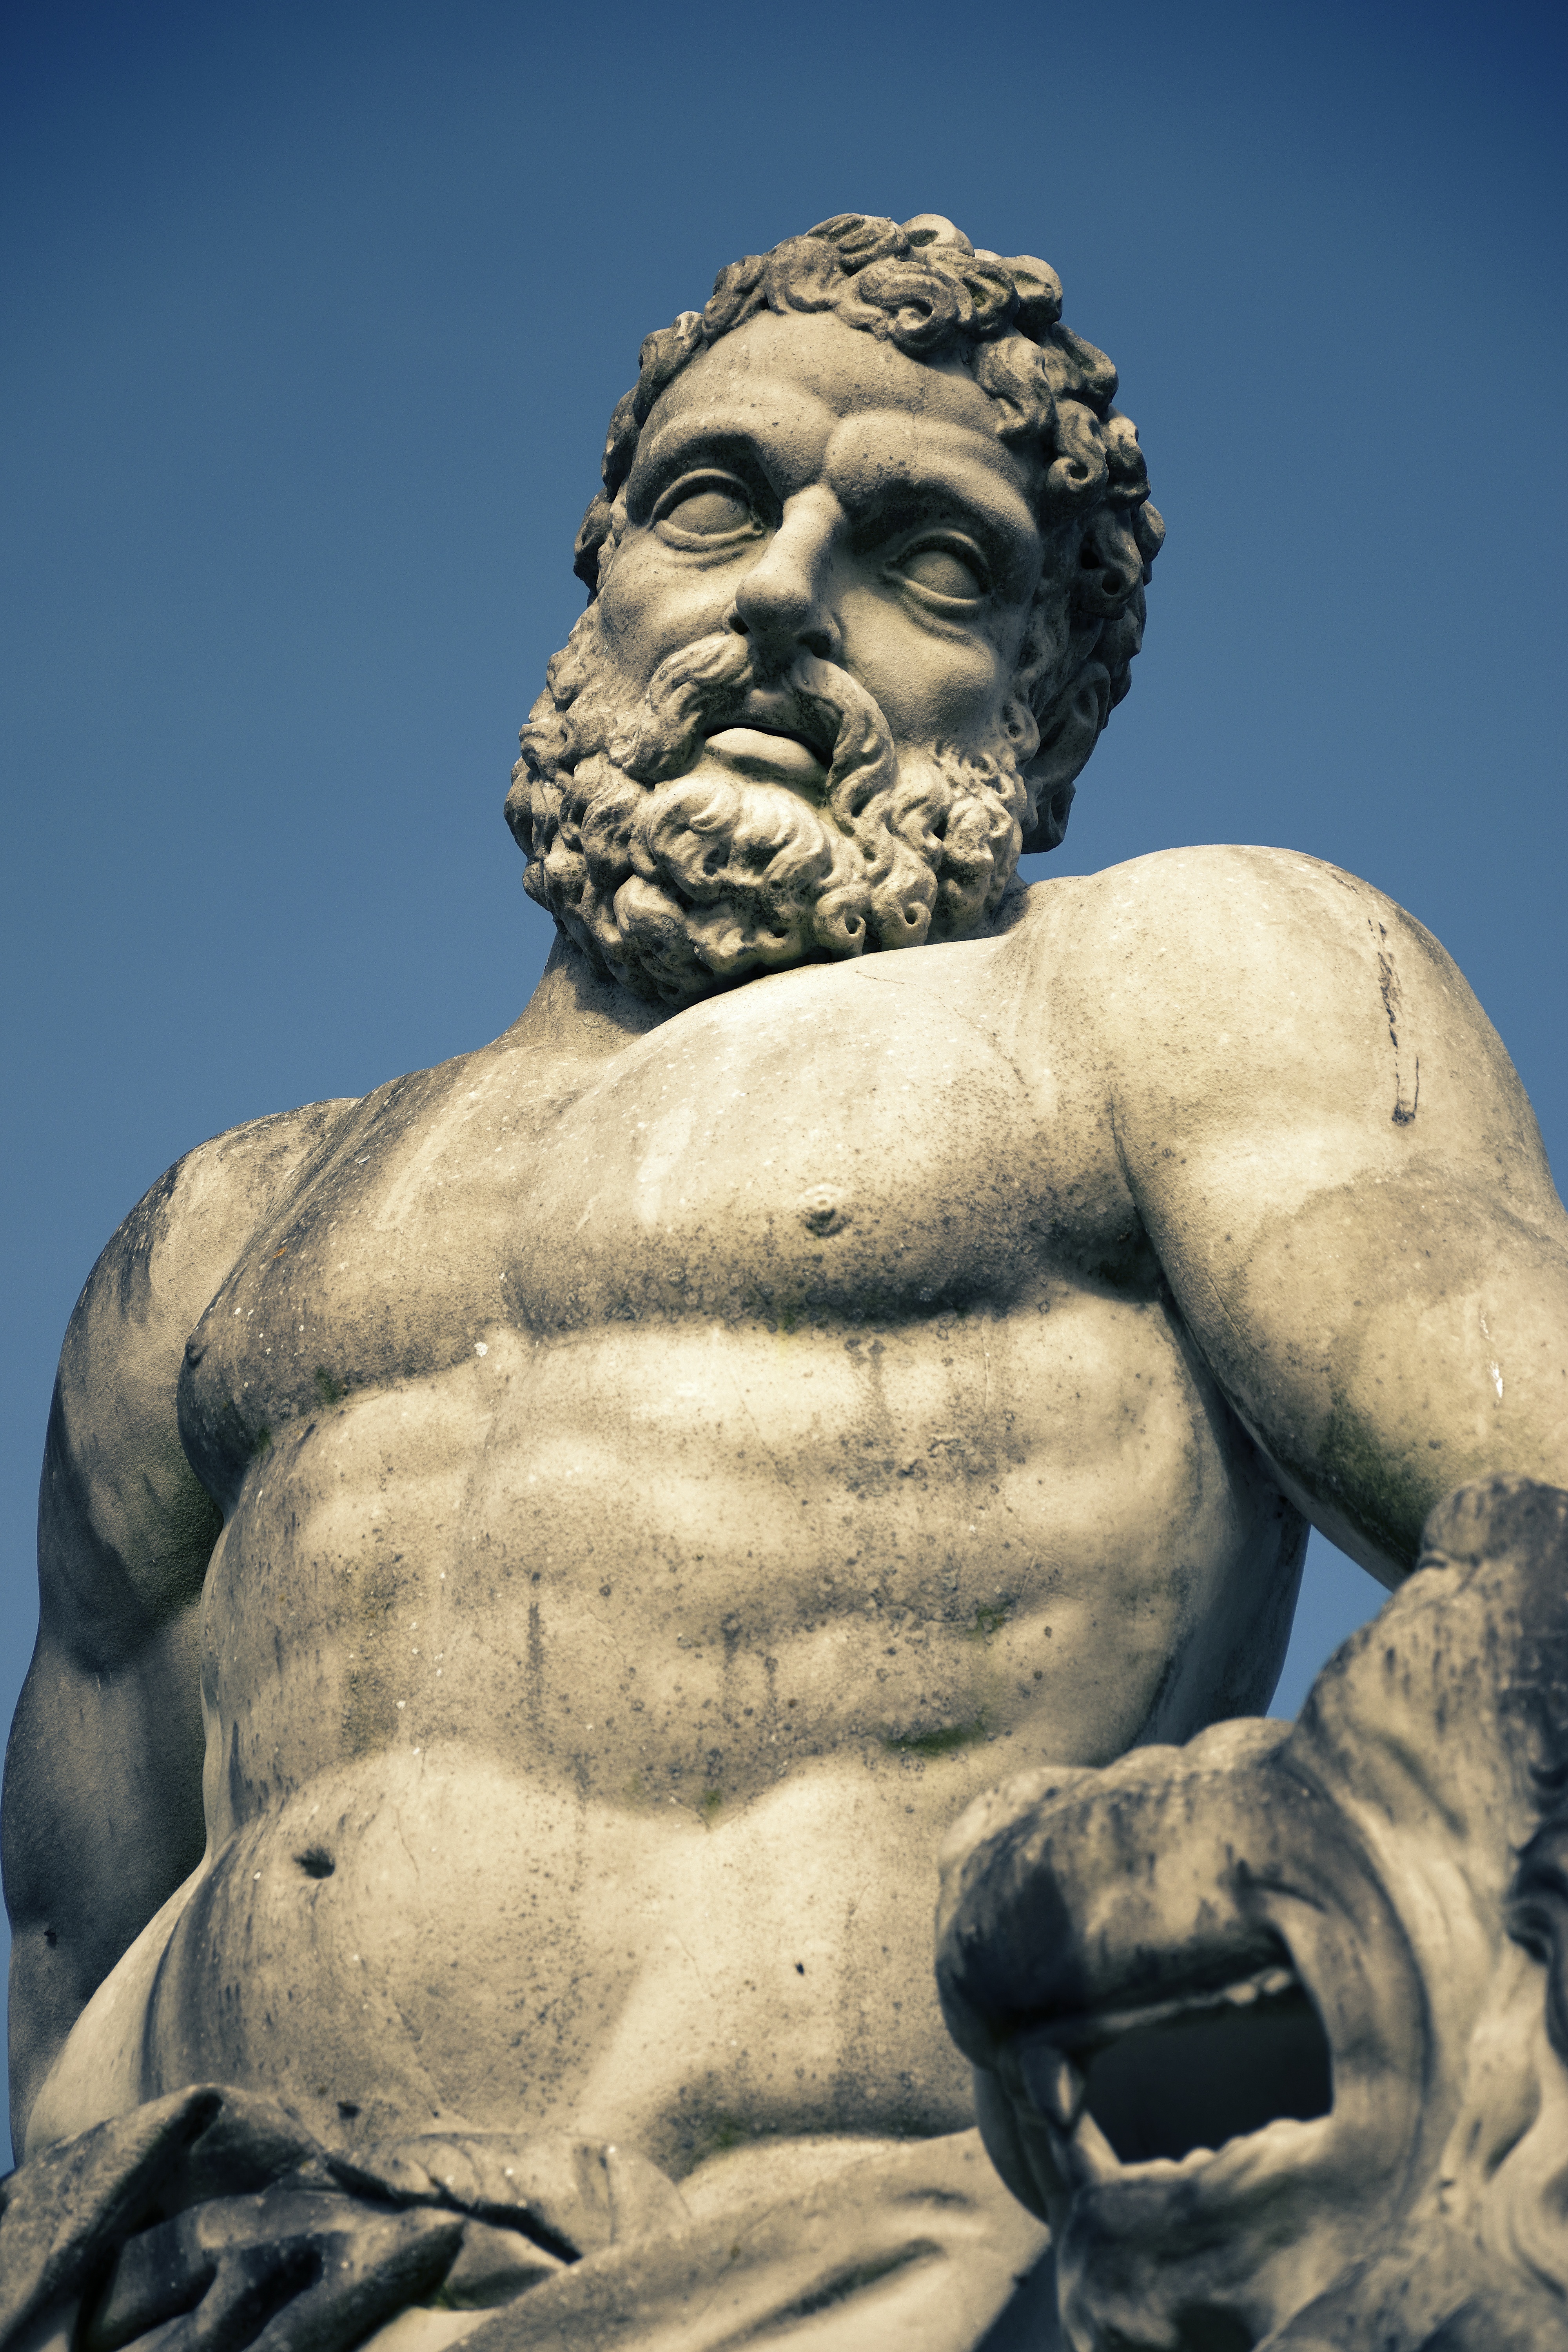
monument, statue, sculpture, art, temple, head, carving, hercules, god, mythology, ancient history, greek ancient, classical sculpture